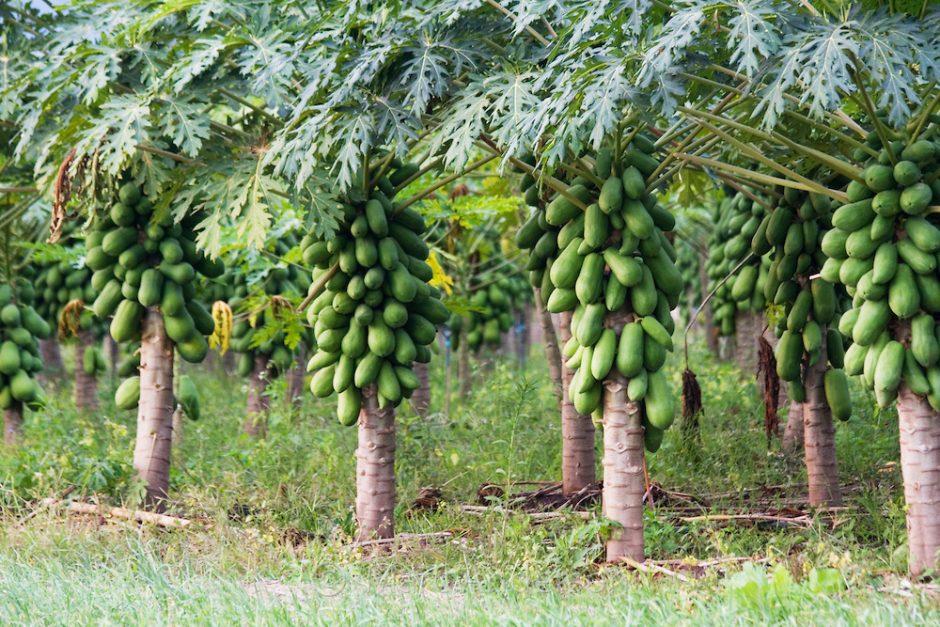
Zao la biashara aina ya papai zimepandwa kwenye shamba kubwa, na kutokana na umwagiliaji wa kisasa unaotumia mabomba yamenawiri na kustawi kwa wingi sana; mkulima akisubiria yakomae, kuvuna na kupeleka kiwandani ambapo baadaye zitapatikana bidhaa mbalimbali ikiwa ni pamoja na juisi.